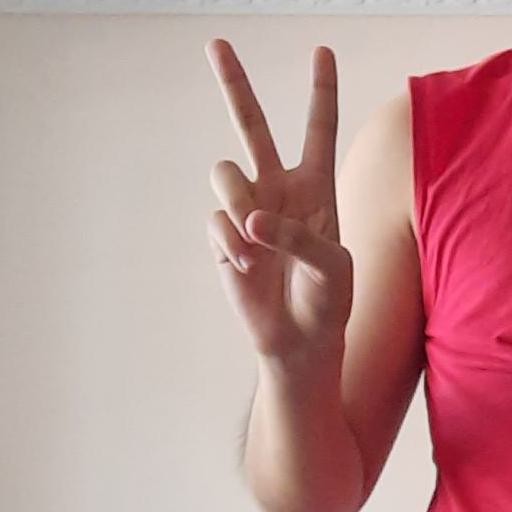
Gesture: peace